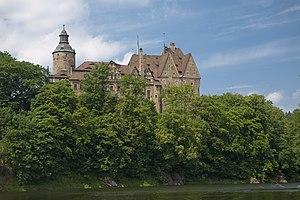
Le château de Czocha, en allemand : Burg Tzschocha, se trouve sur les bords de la rivière Kwisa près de Leśna, dans la voïvodie de Basse-Silésie au sud-ouest de la Pologne. Il est construit sur un rocher du gneiss sur la rive abrupte de la rivière. Devasté au XIVᵉ siècle, les parties les plus anciennes du château sont l'habitation seigneuriale et le donjon en style Renaissance, auxquelles ont plus tard été ajoutées d'autres parties habitables.